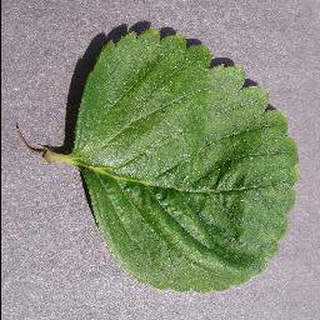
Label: healthy_strawberry